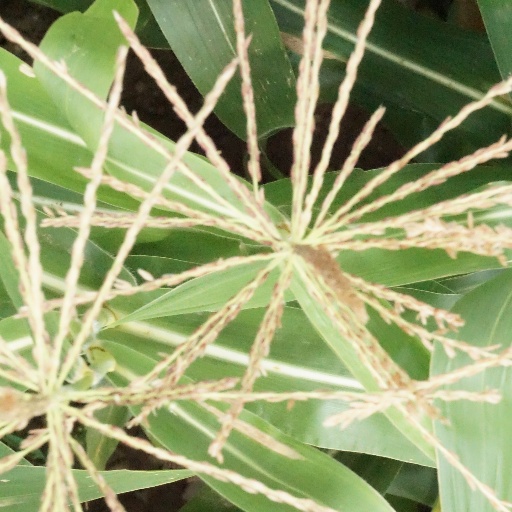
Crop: maize; corn